R v Ingram, C., Ingram, D. and Whittock, T.

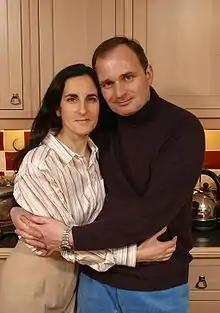
Diana and Charles Ingram in 2006

The floor manager stated that the production staff had taken the unusual step of having Charles searched after the recording because they were suspicious he was cheating using hidden pagers, but nothing was found. A sound analyst affirmed that 192 coughs were heard during the filming and the sound supervisor said 19 "significant" coughs had come from near a live microphone which he believed to be one of the FFF microphones on the side where Whittock was sitting. The supervisor also claimed that she had noticed the Ingrams' attitudes change in their dressing rooms after the win going from a mood of elation to them having an argument.